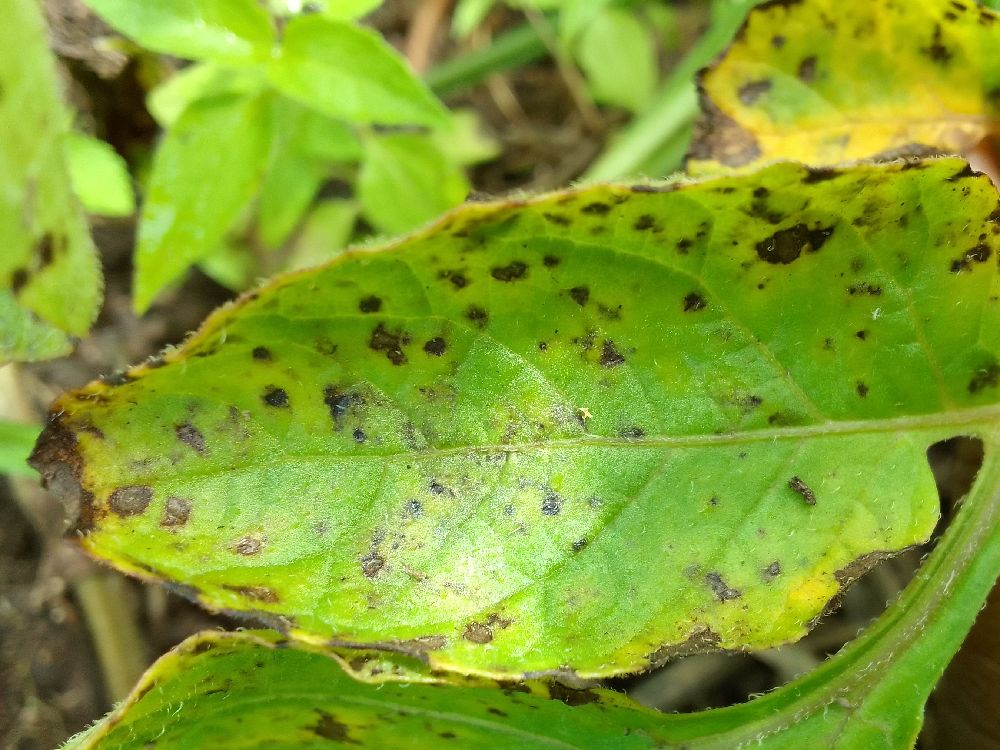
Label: Early blight